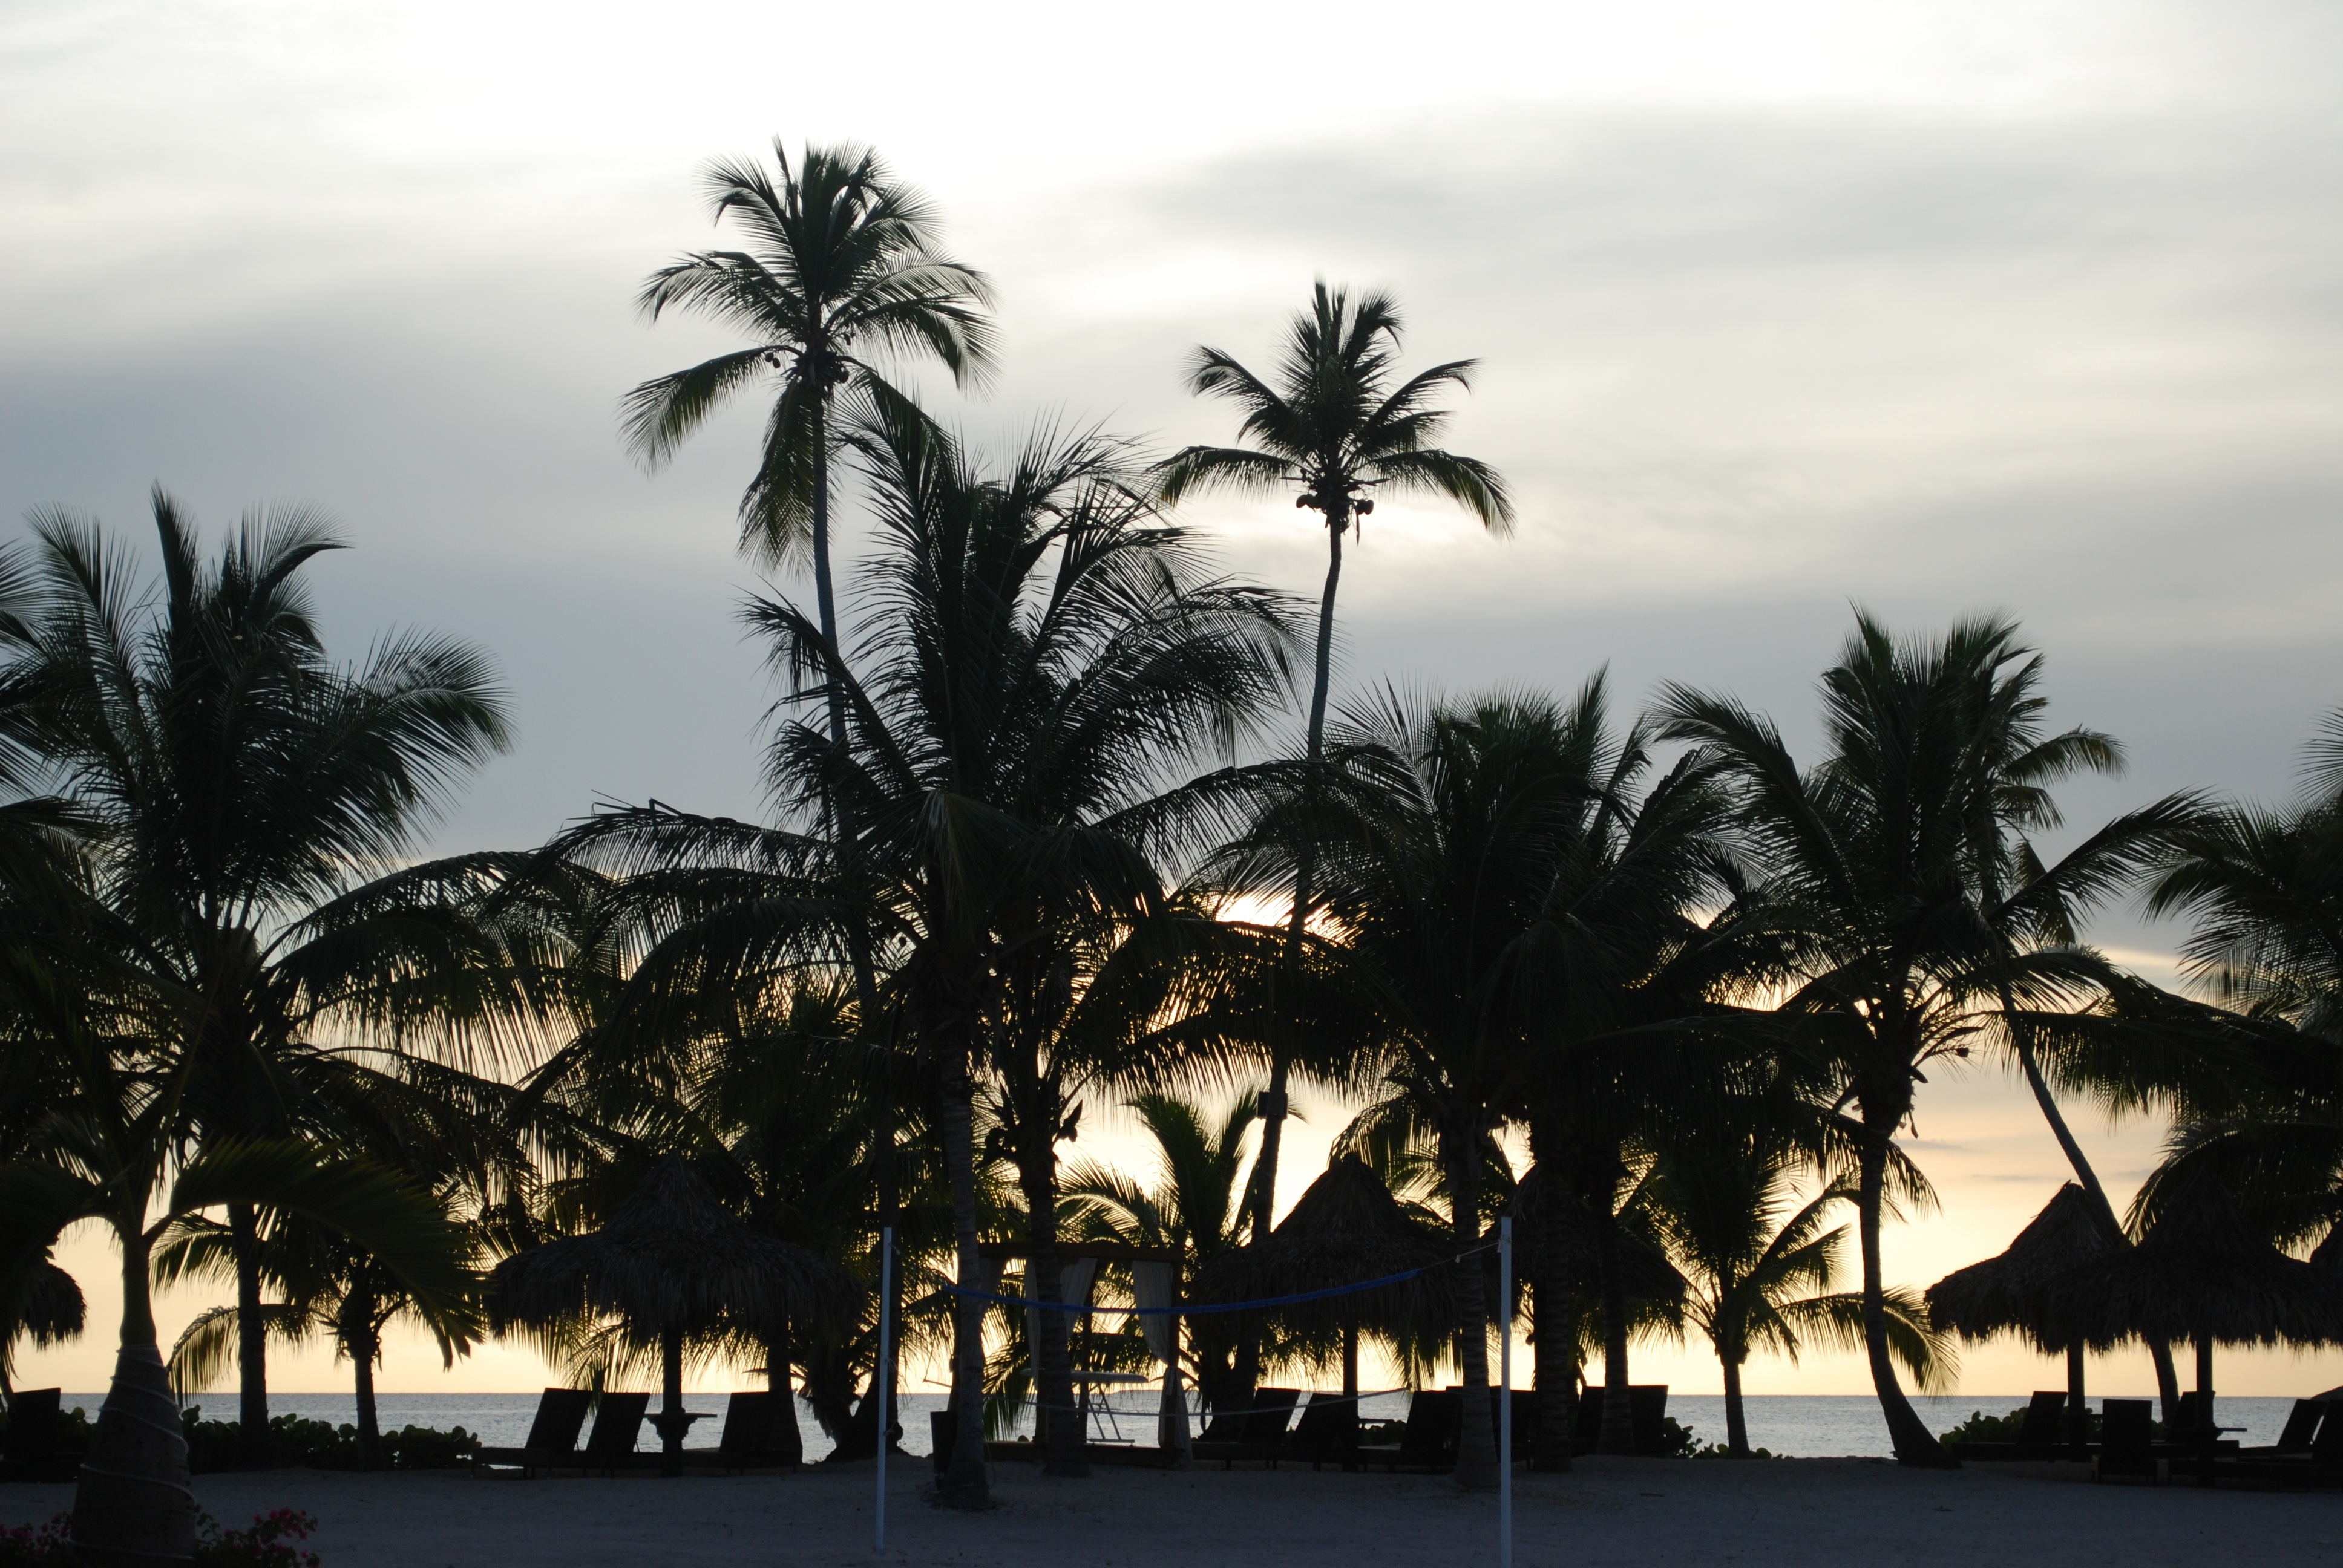
beach, sea, tree, plant, sunset, morning, dusk, evening, tropics, woody plant, arecales, palm family